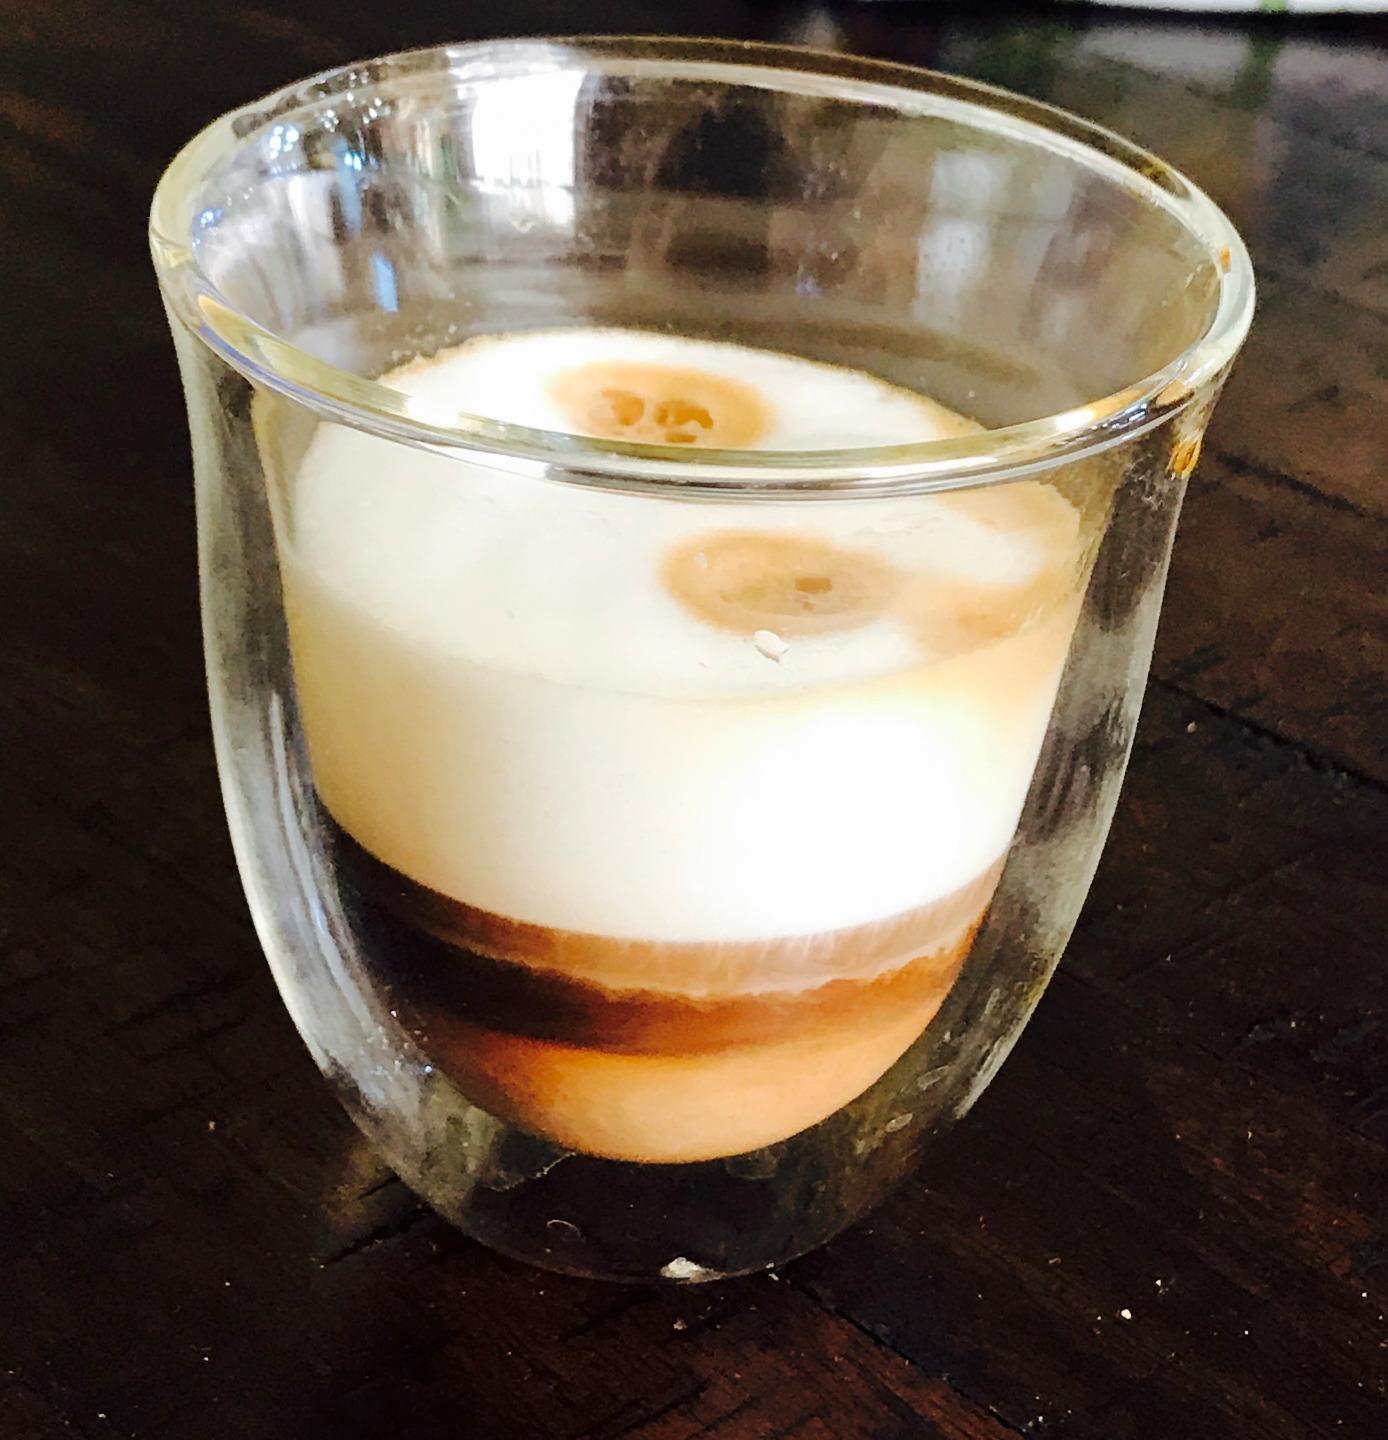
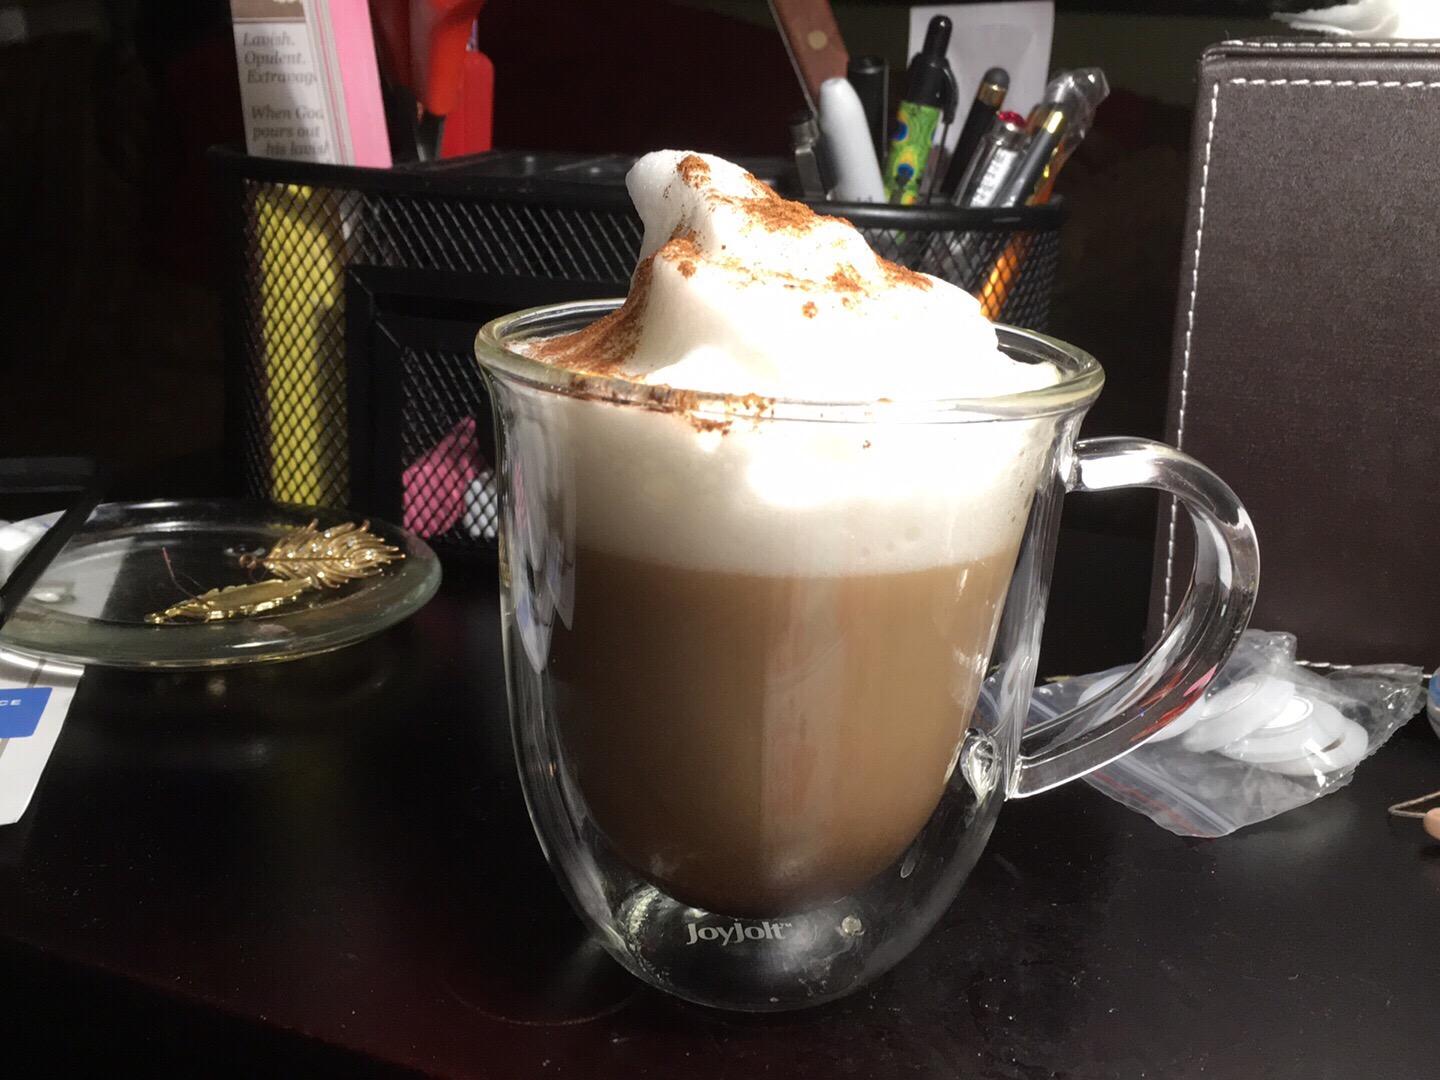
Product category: items_mug
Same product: no